Restless (2011 film)

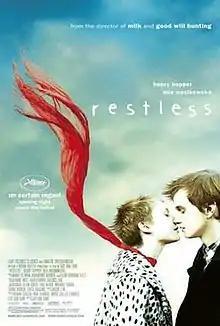
Theatrical release poster

Restless is a 2011 American romantic drama film directed by Gus Van Sant, written by Jason Lew, and produced by Brian Grazer, Ron Howard and his daughter Bryce Dallas Howard. The film stars Henry Hopper and Mia Wasikowska, with Ryō Kase, Schuyler Fisk, and Jane Adams playing supporting roles. The film was shot in Portland, Oregon.